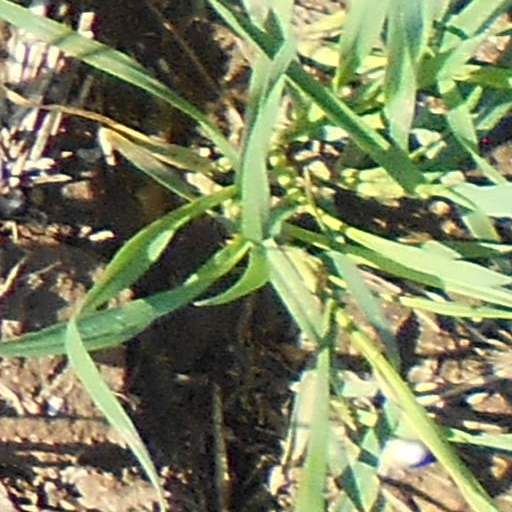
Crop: wheat